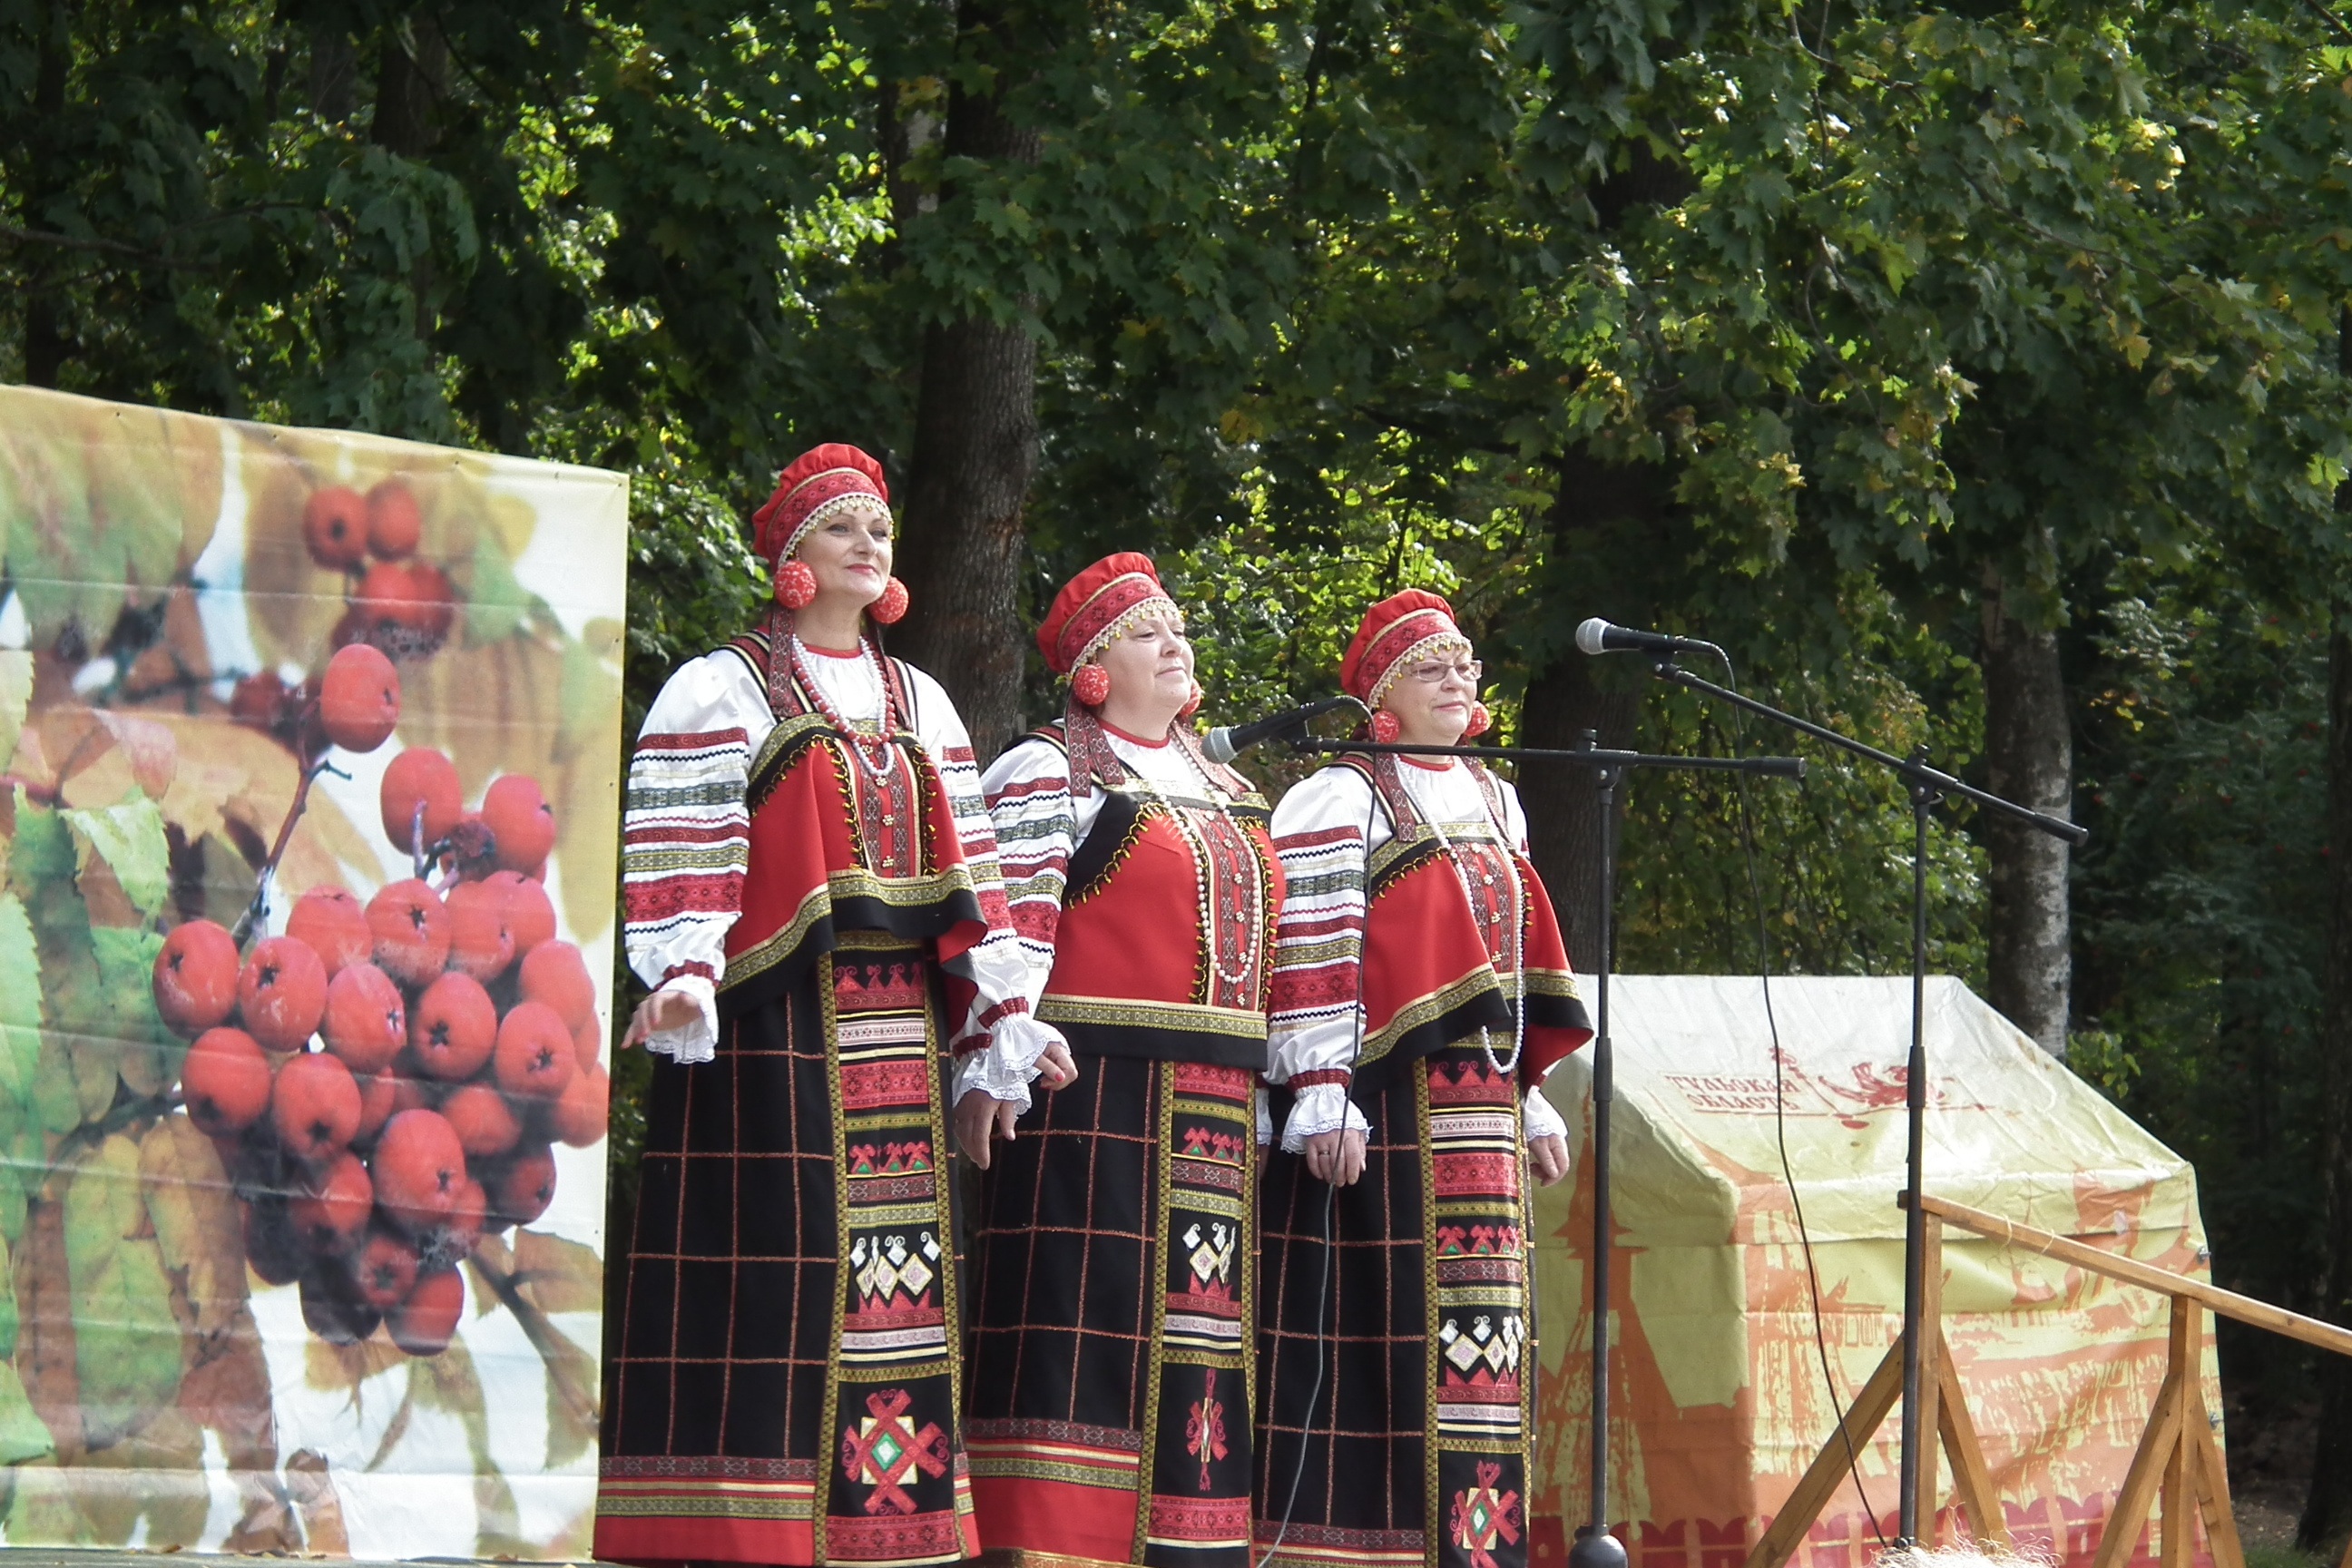
people, concert, singer, choir, festival, women, scene, russia, song, tradition, costume, middle ages, folk, sundress, russians